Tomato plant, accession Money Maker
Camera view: tilt-top (135 deg); turntable rotation: 240 degrees
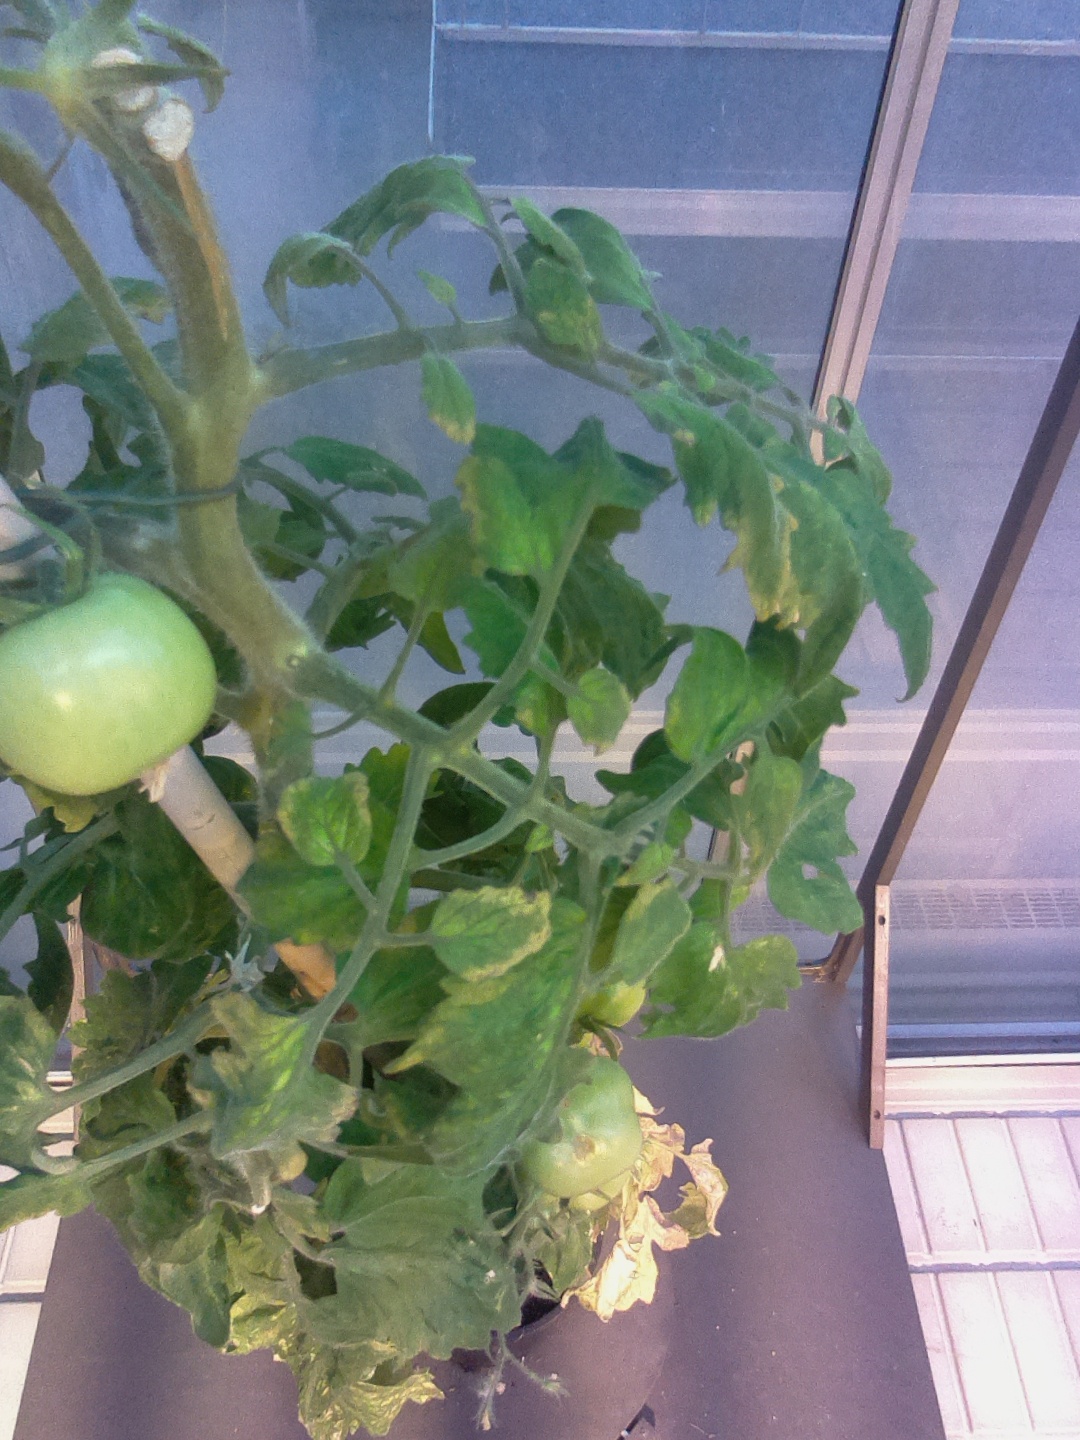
BBCH growth stage 78: 80% -90% of final fruit size